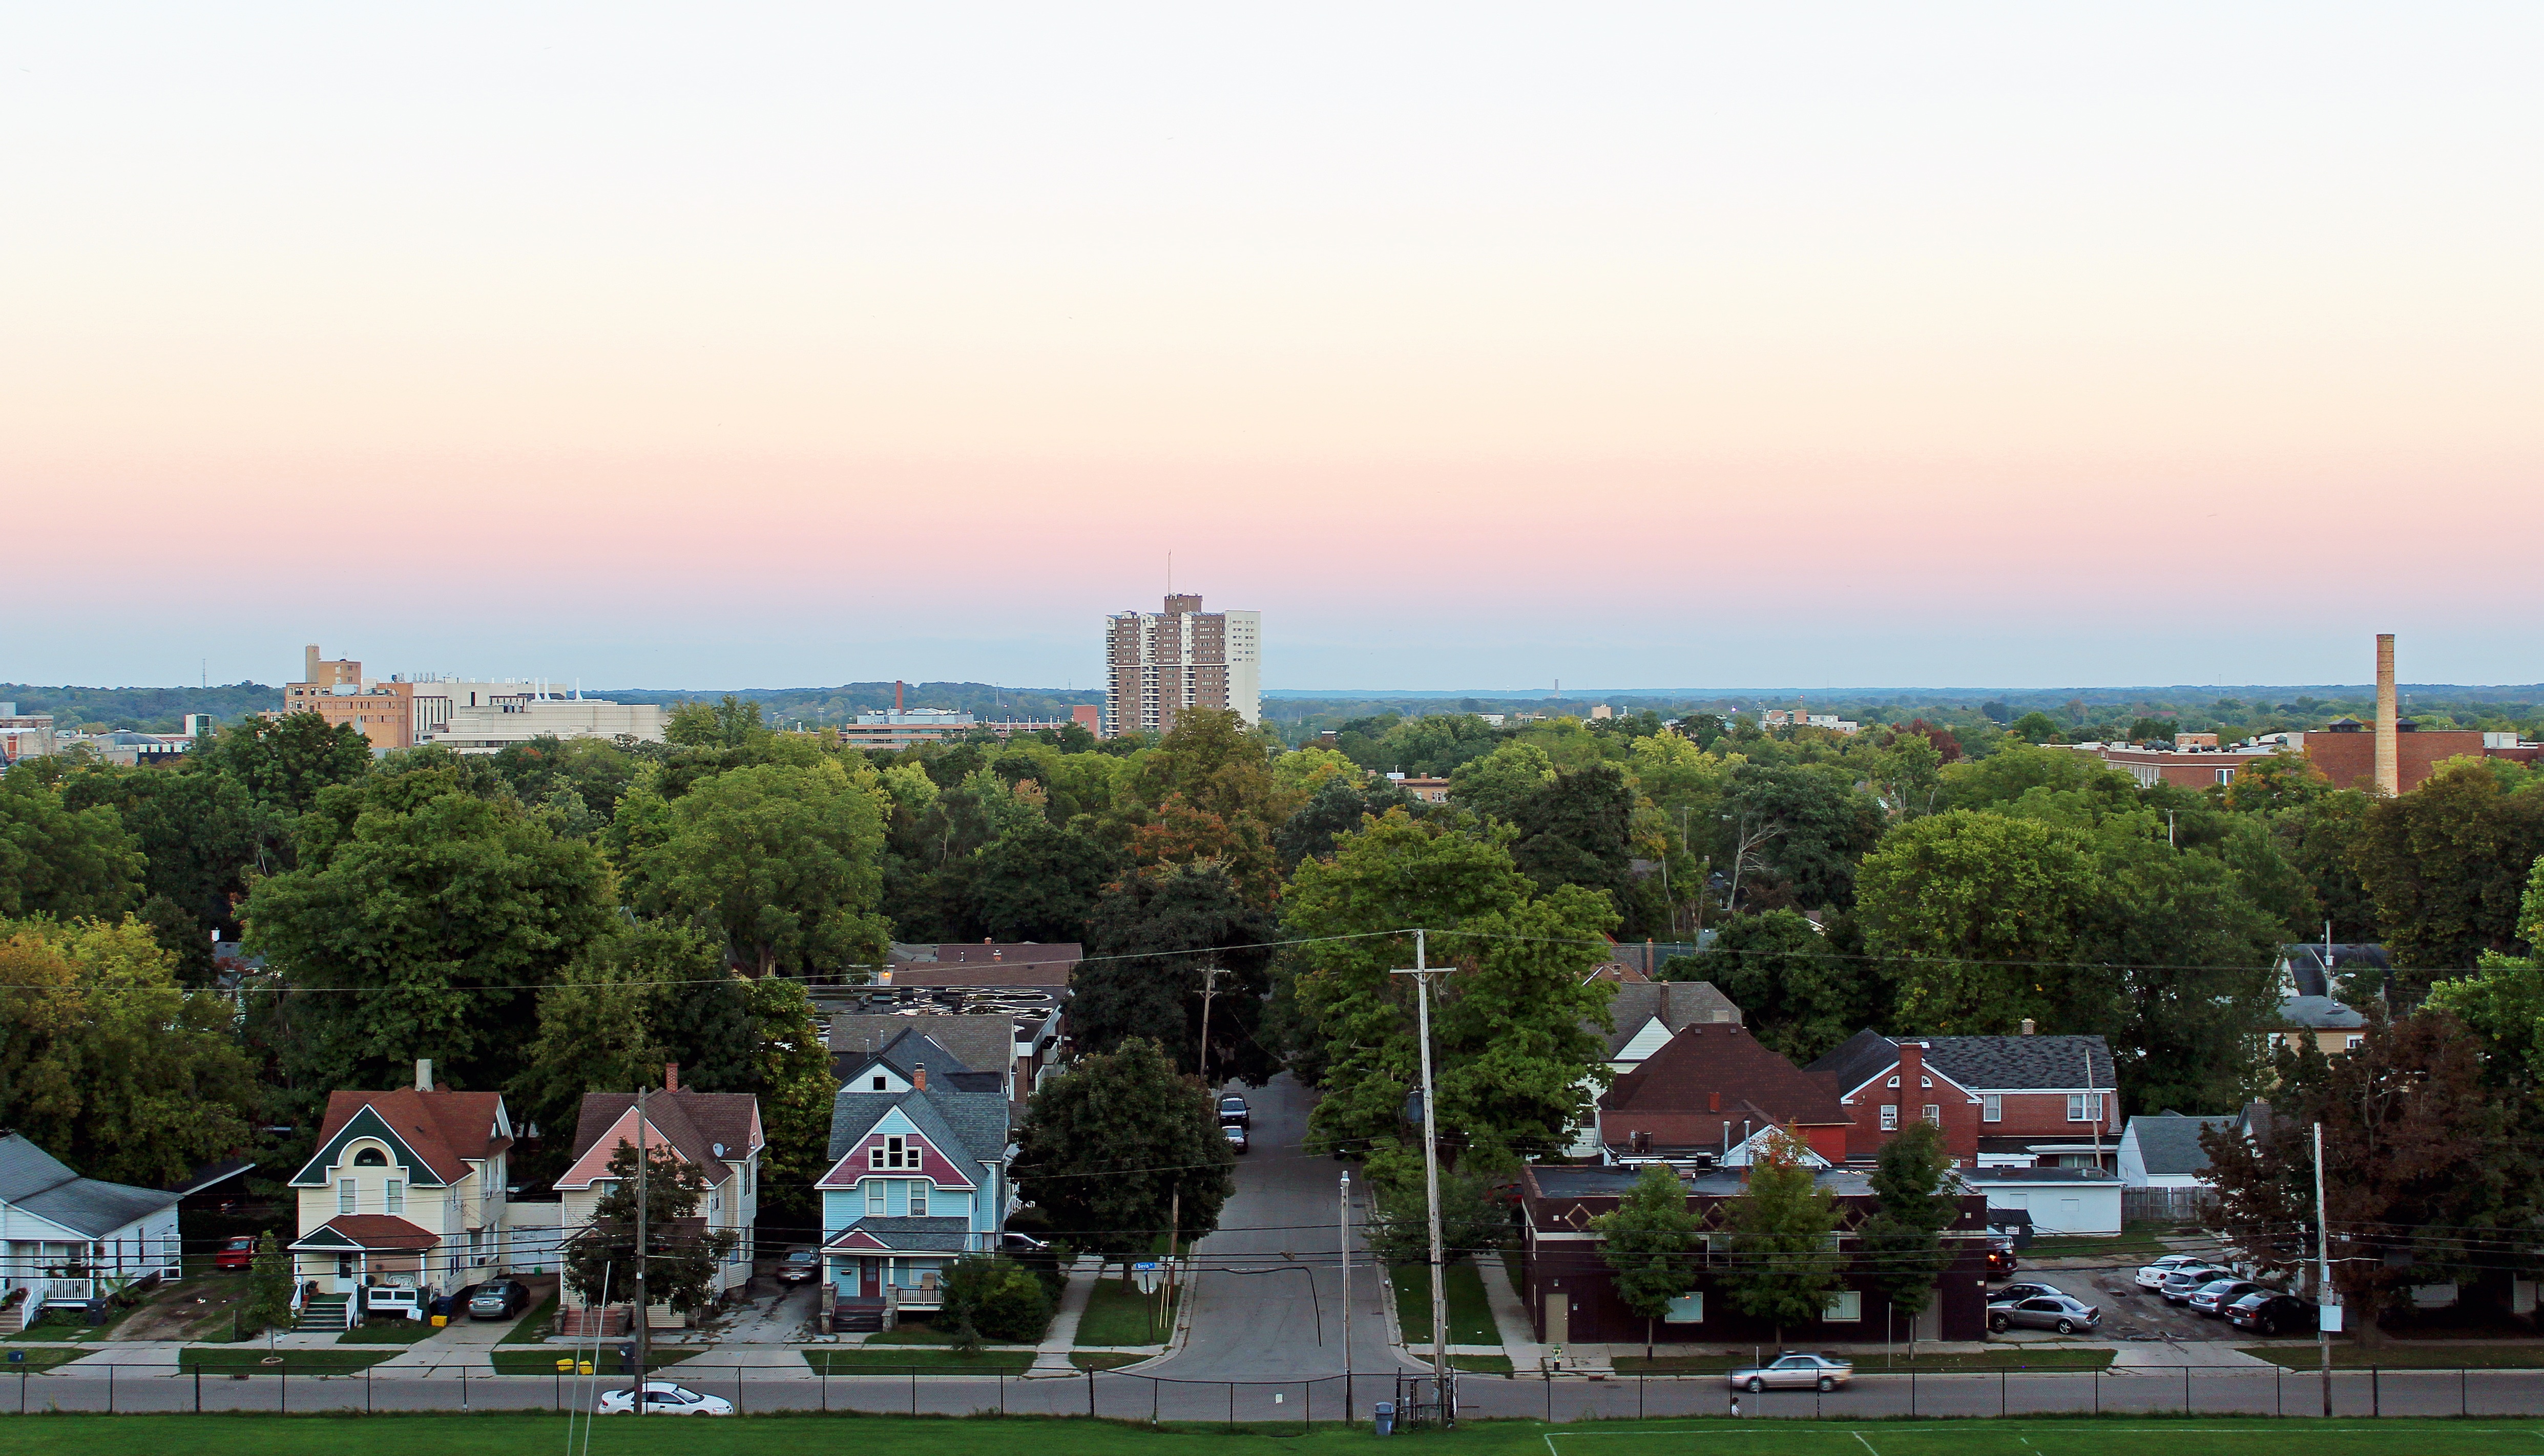
skyline, town, city, cityscape, panorama, downtown, plaza, park, landmark, neighbourhood, residential area, human settlement